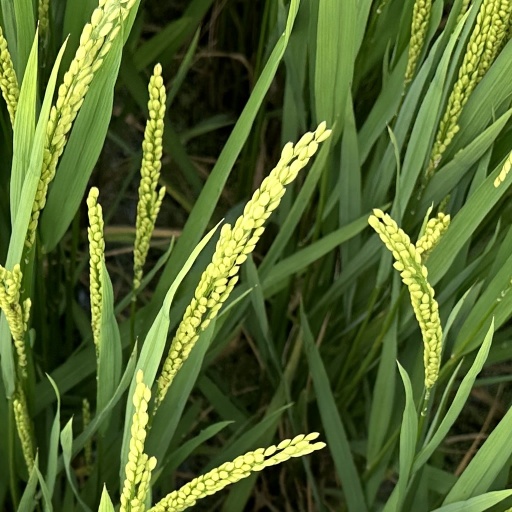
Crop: rice